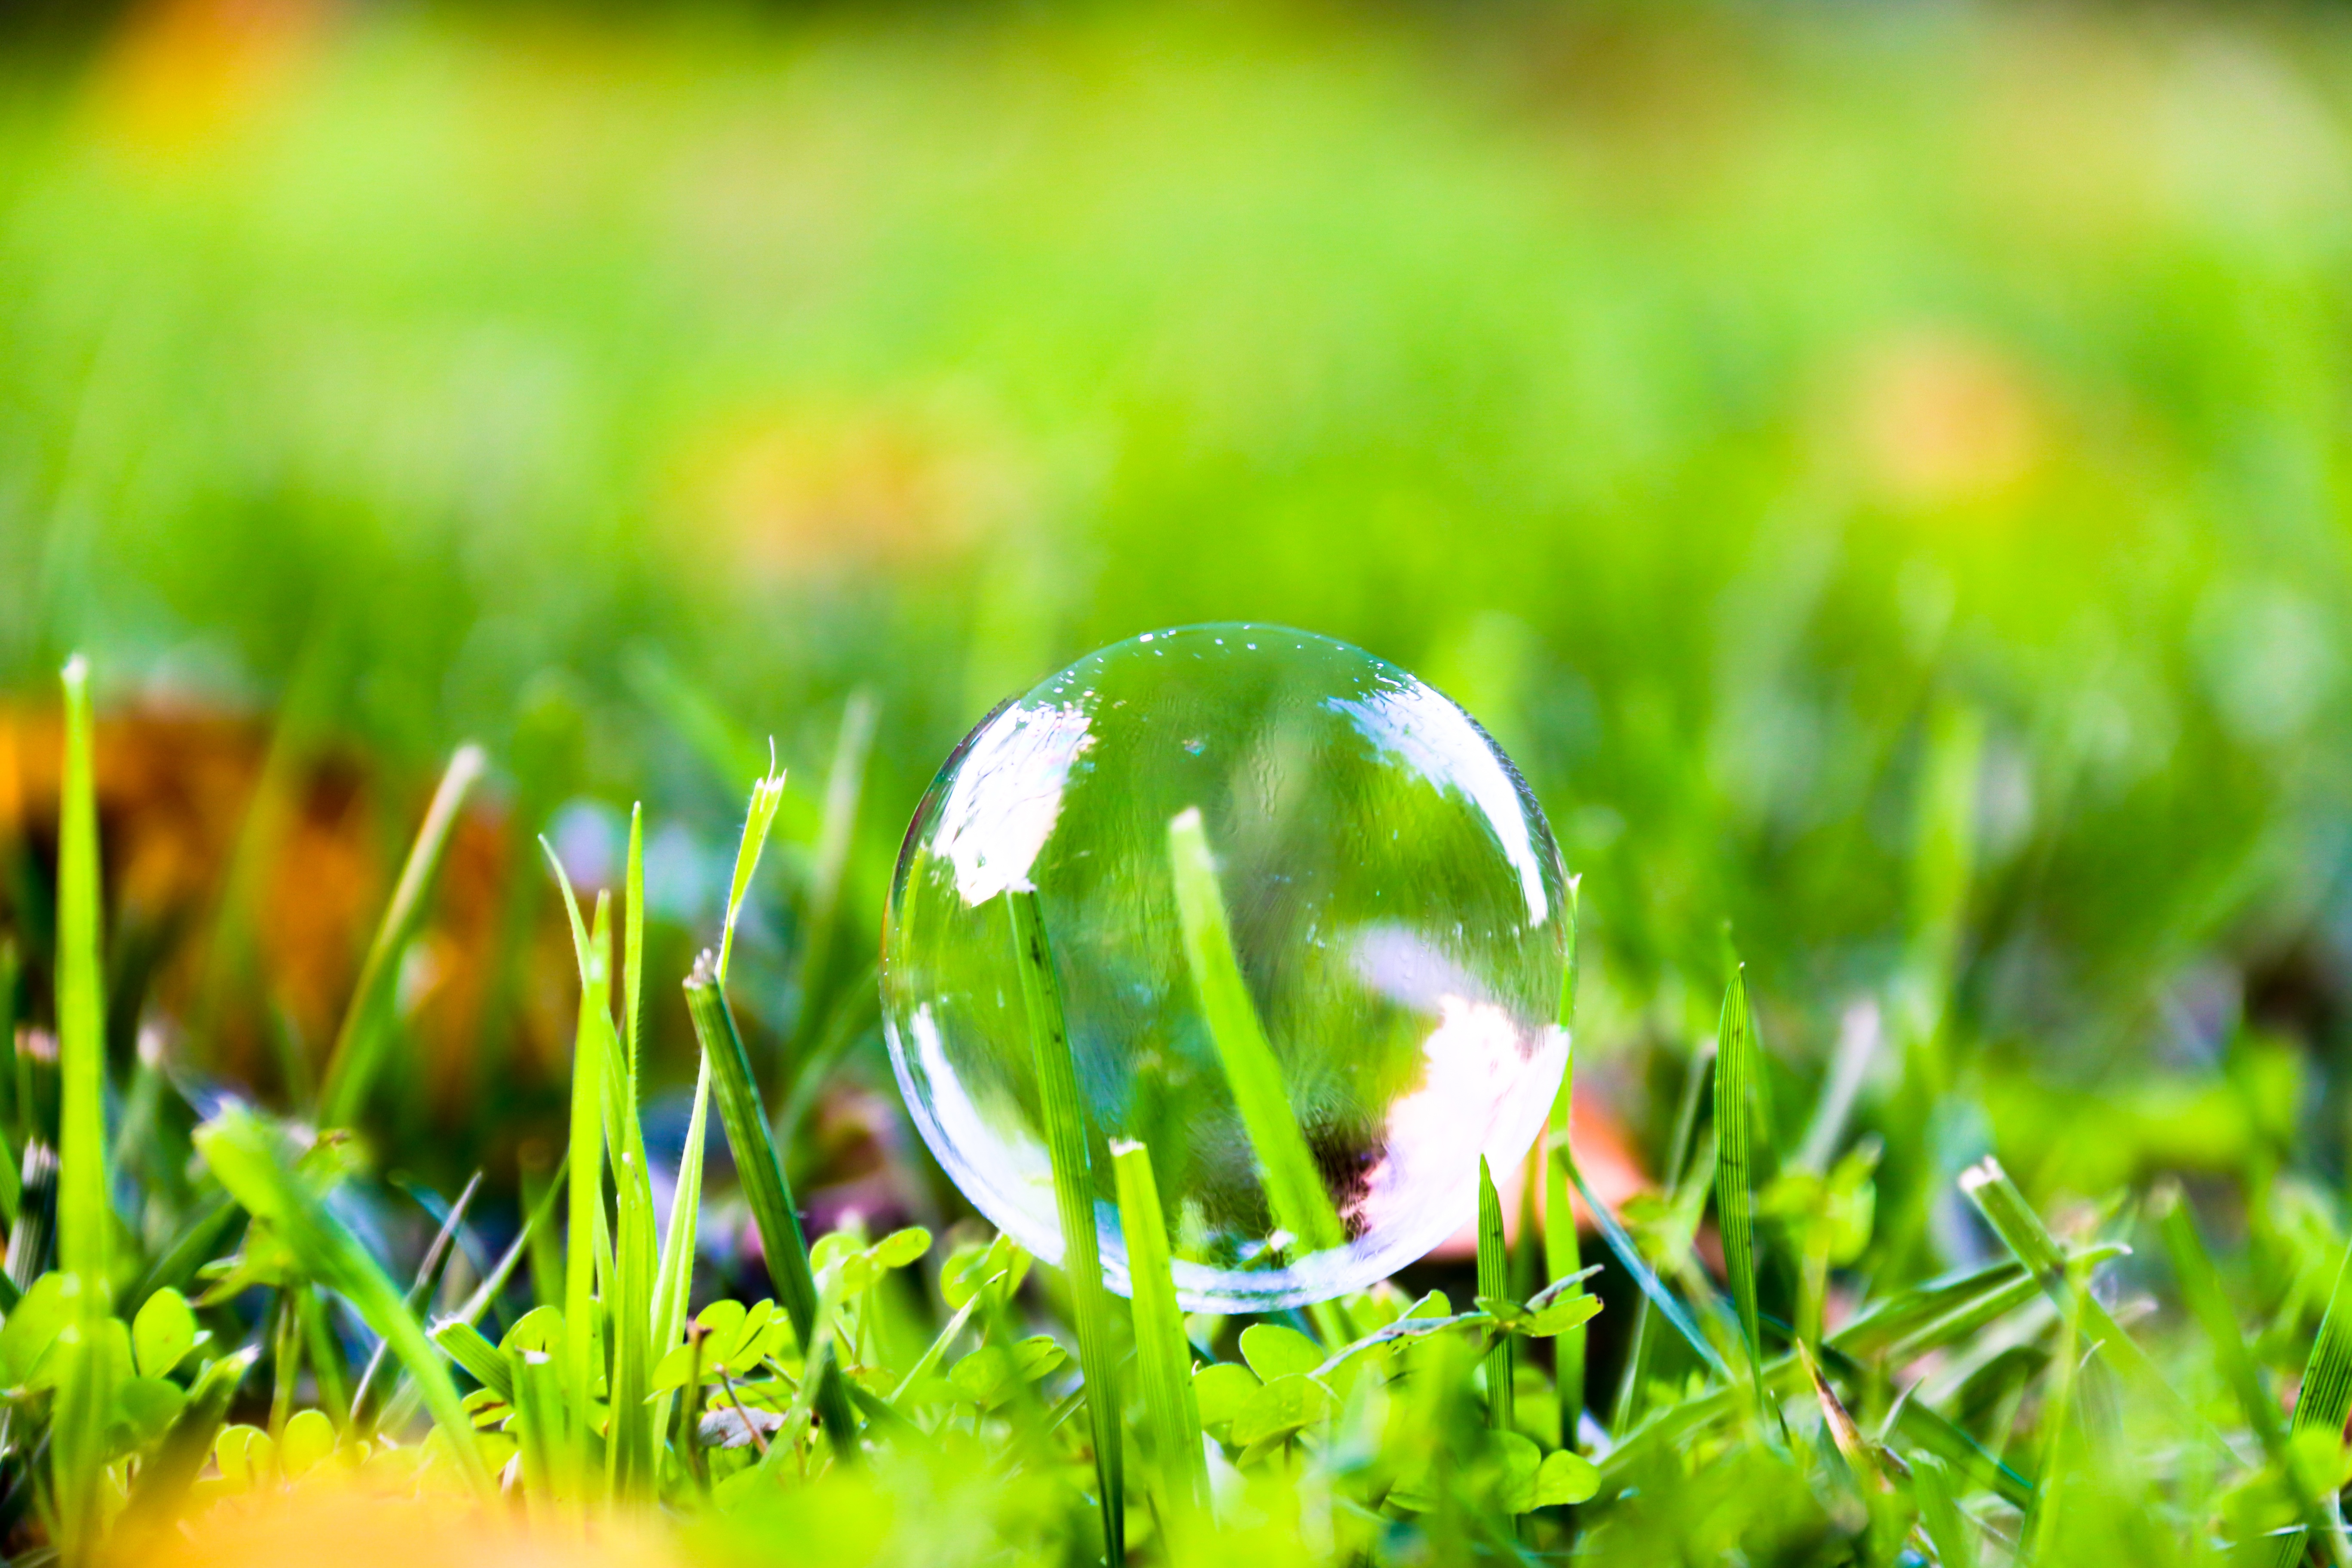
water, grass, plant, field, lawn, meadow, sunlight, leaf, spring, green, garden, wildflower, close up, moisture, macro photography, algiers, grass family, computer wallpaper, hamma